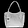
Label: Bag